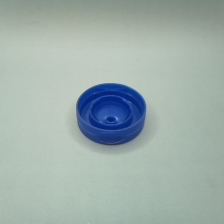
Color: blue
Cap type: flip-top cap